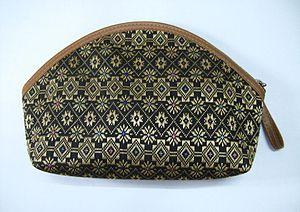
Un portemonnaie, ou porte-monnaie, est un accessoire utilisé pour ranger ses pièces de monnaie.